Abu Nidal

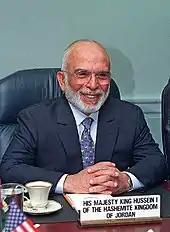
King Hussein of Jordan in 1997

In Saudi Arabia, Abu Nidal helped found a small group of young Palestinians who called themselves the Palestine Secret Organization. The activism cost him his job and home: Aramco fired him, and the Saudi government imprisoned, then expelled him in 1967. He returned to Nablus with his wife and family, and joined Yasser Arafat's Fatah faction of the PLO. Working as an odd-job man, he was committed to Palestinian politics but was not particularly active until Israel won the 1967 Six-Day War, capturing the Golan Heights, the West Bank, and the Gaza Strip. Melman writes that "the entrance of the Israel Defense Forces tanks into Nablus was a traumatic experience for him. The conquest aroused him to action."